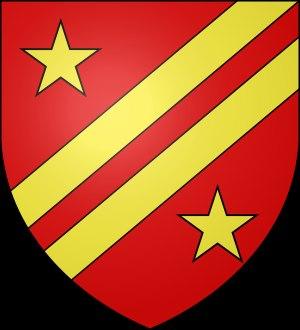
Cette page non exhaustive recense les armoiries des familles françaises, dès lors qu'elles ont été publiées dans un des armoriaux cités en bibliographie.